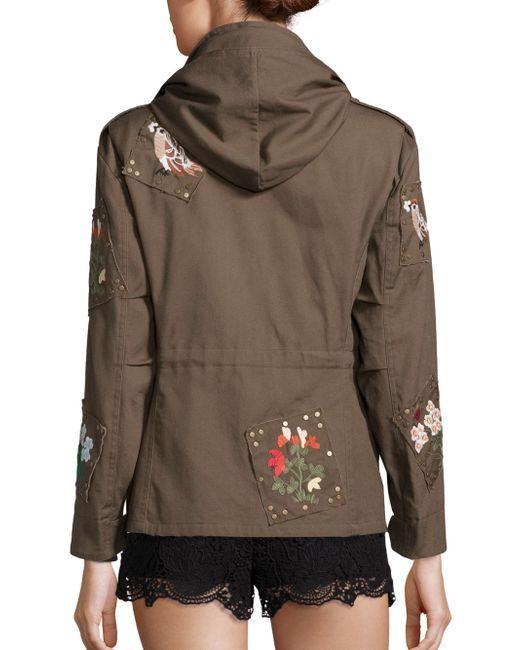
braune Freizeitjacke mit Kapuze, Blumenstickerei